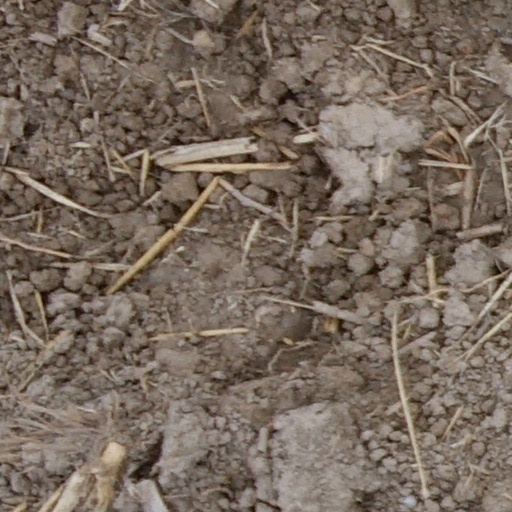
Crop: wheat